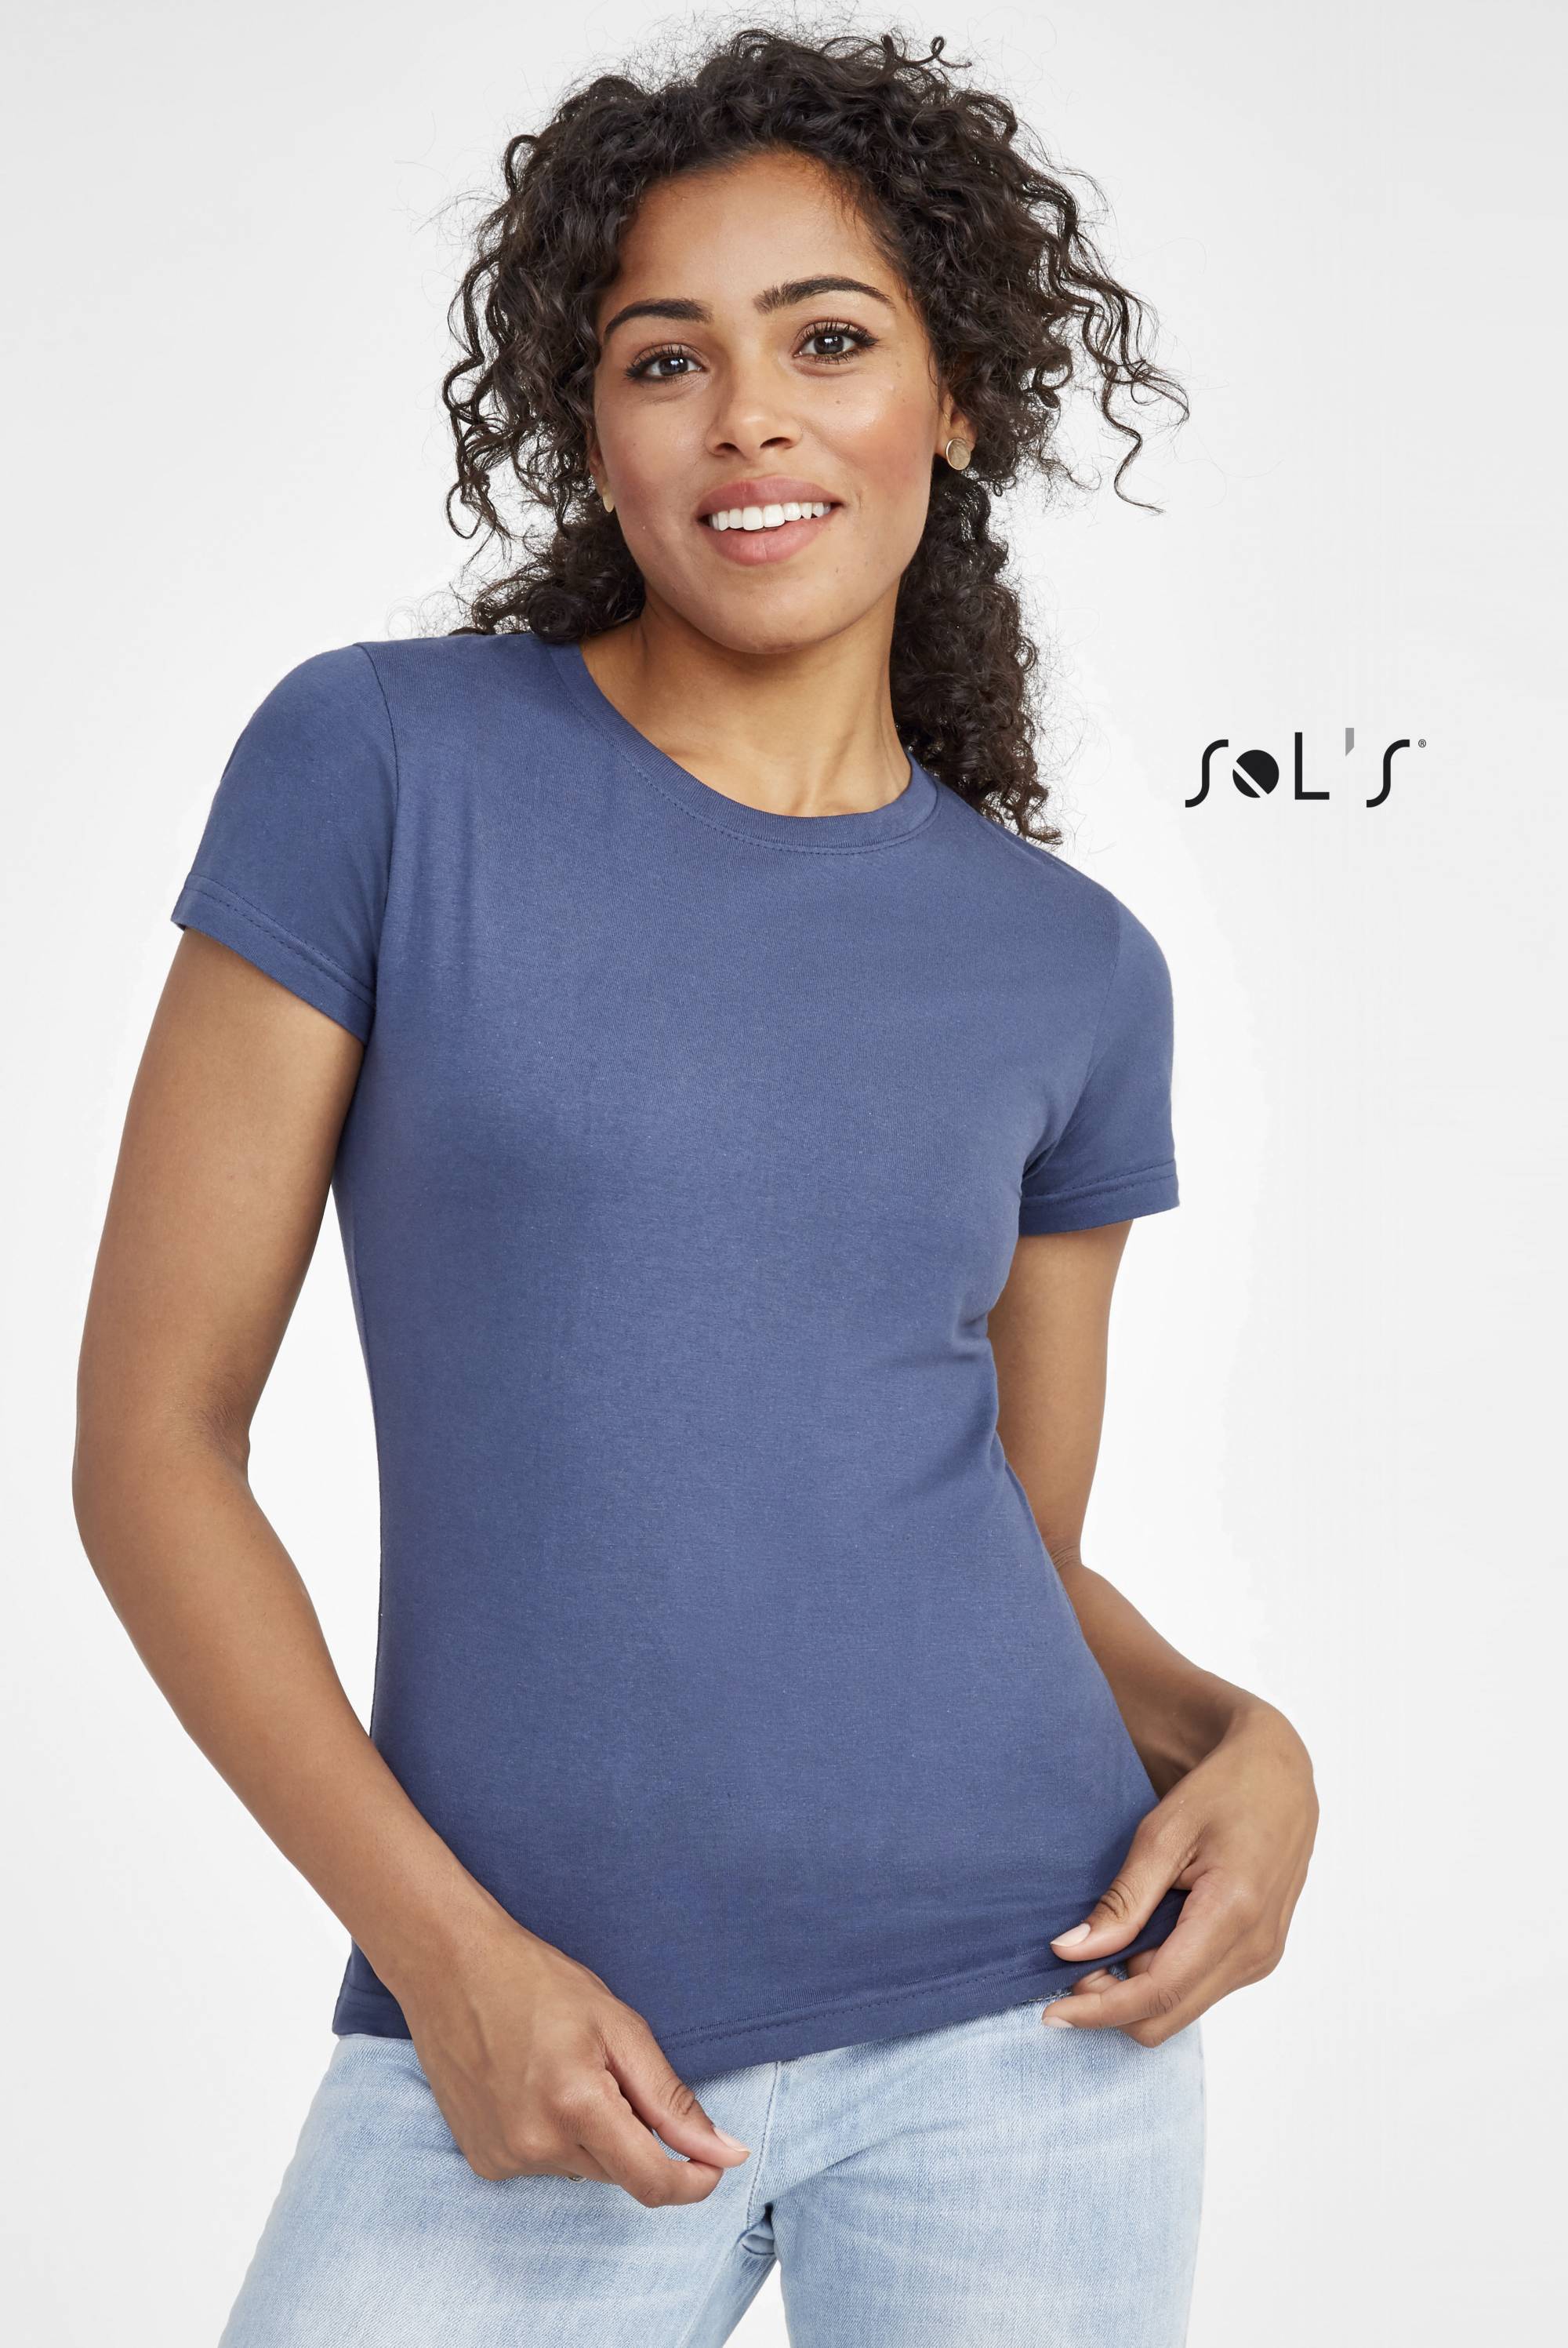
Gender: women